History of quantum mechanics

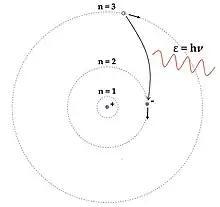
Niels Bohr's 1913 quantum model of the hydrogen atom.

In 1913, H. M. Hansen asked Niels Bohr about Balmer's formula. Bohr recalled that "As soon as I saw Balmer's formula, the whole thing was immediately clear to me." In "On the Constitution of Atoms and Molecules", he proposed a new model of the atom that included quantized electron orbits. In the Bohr model, the hydrogen atom is pictured as a heavy, positively charged nucleus orbited by a light, negatively charged electron. The electron can only exist in certain, discretely separated orbits, labeled by their angular momentum, which is restricted to be an integer multiple of the reduced Planck constant. The electron moves to a higher or lower orbital by absorbing or emitting a photon of corresponding frequency.